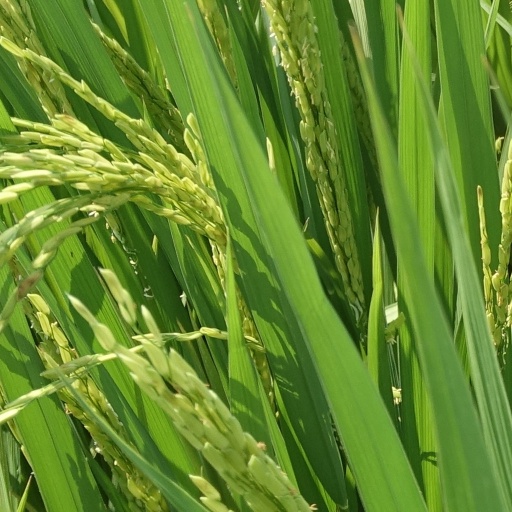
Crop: rice